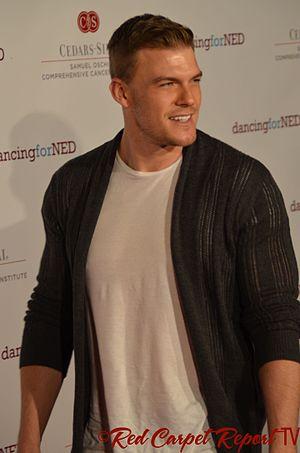
Alan Ritchson né le 28 novembre 1984 est un chanteur, acteur, producteur, scénariste et top model américain, né en Dakota du Nord.